Huddersfield Giants

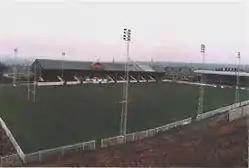
Main stand at Fartown

The Fartown Ground was originally a cricket ground before being occupied by Huddersfield rugby club in 1878. It hosted two Challenge Cup finals in 1908 and 1910 and hosted one football match. During the 1980s, the stadium fell into disrepair as Huddersfield struggled to attract crowds. Huddersfield left Fartown in 1992, but still used it as a training ground until 2004 and it still hosts amateur games.